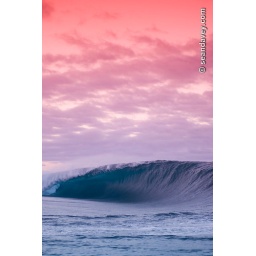
A huge perfect tubing wave against a red sky at Teahupoo, in Tahiti.